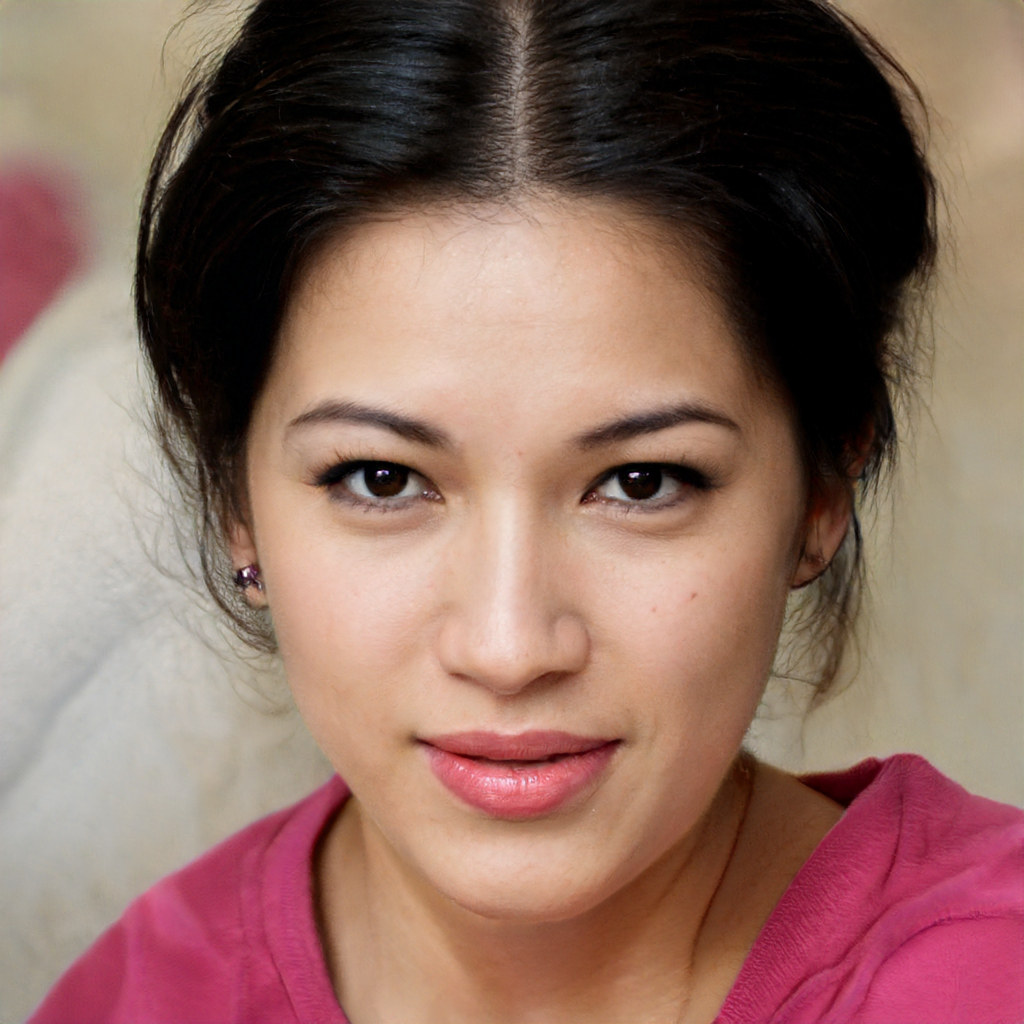
Gender: Female